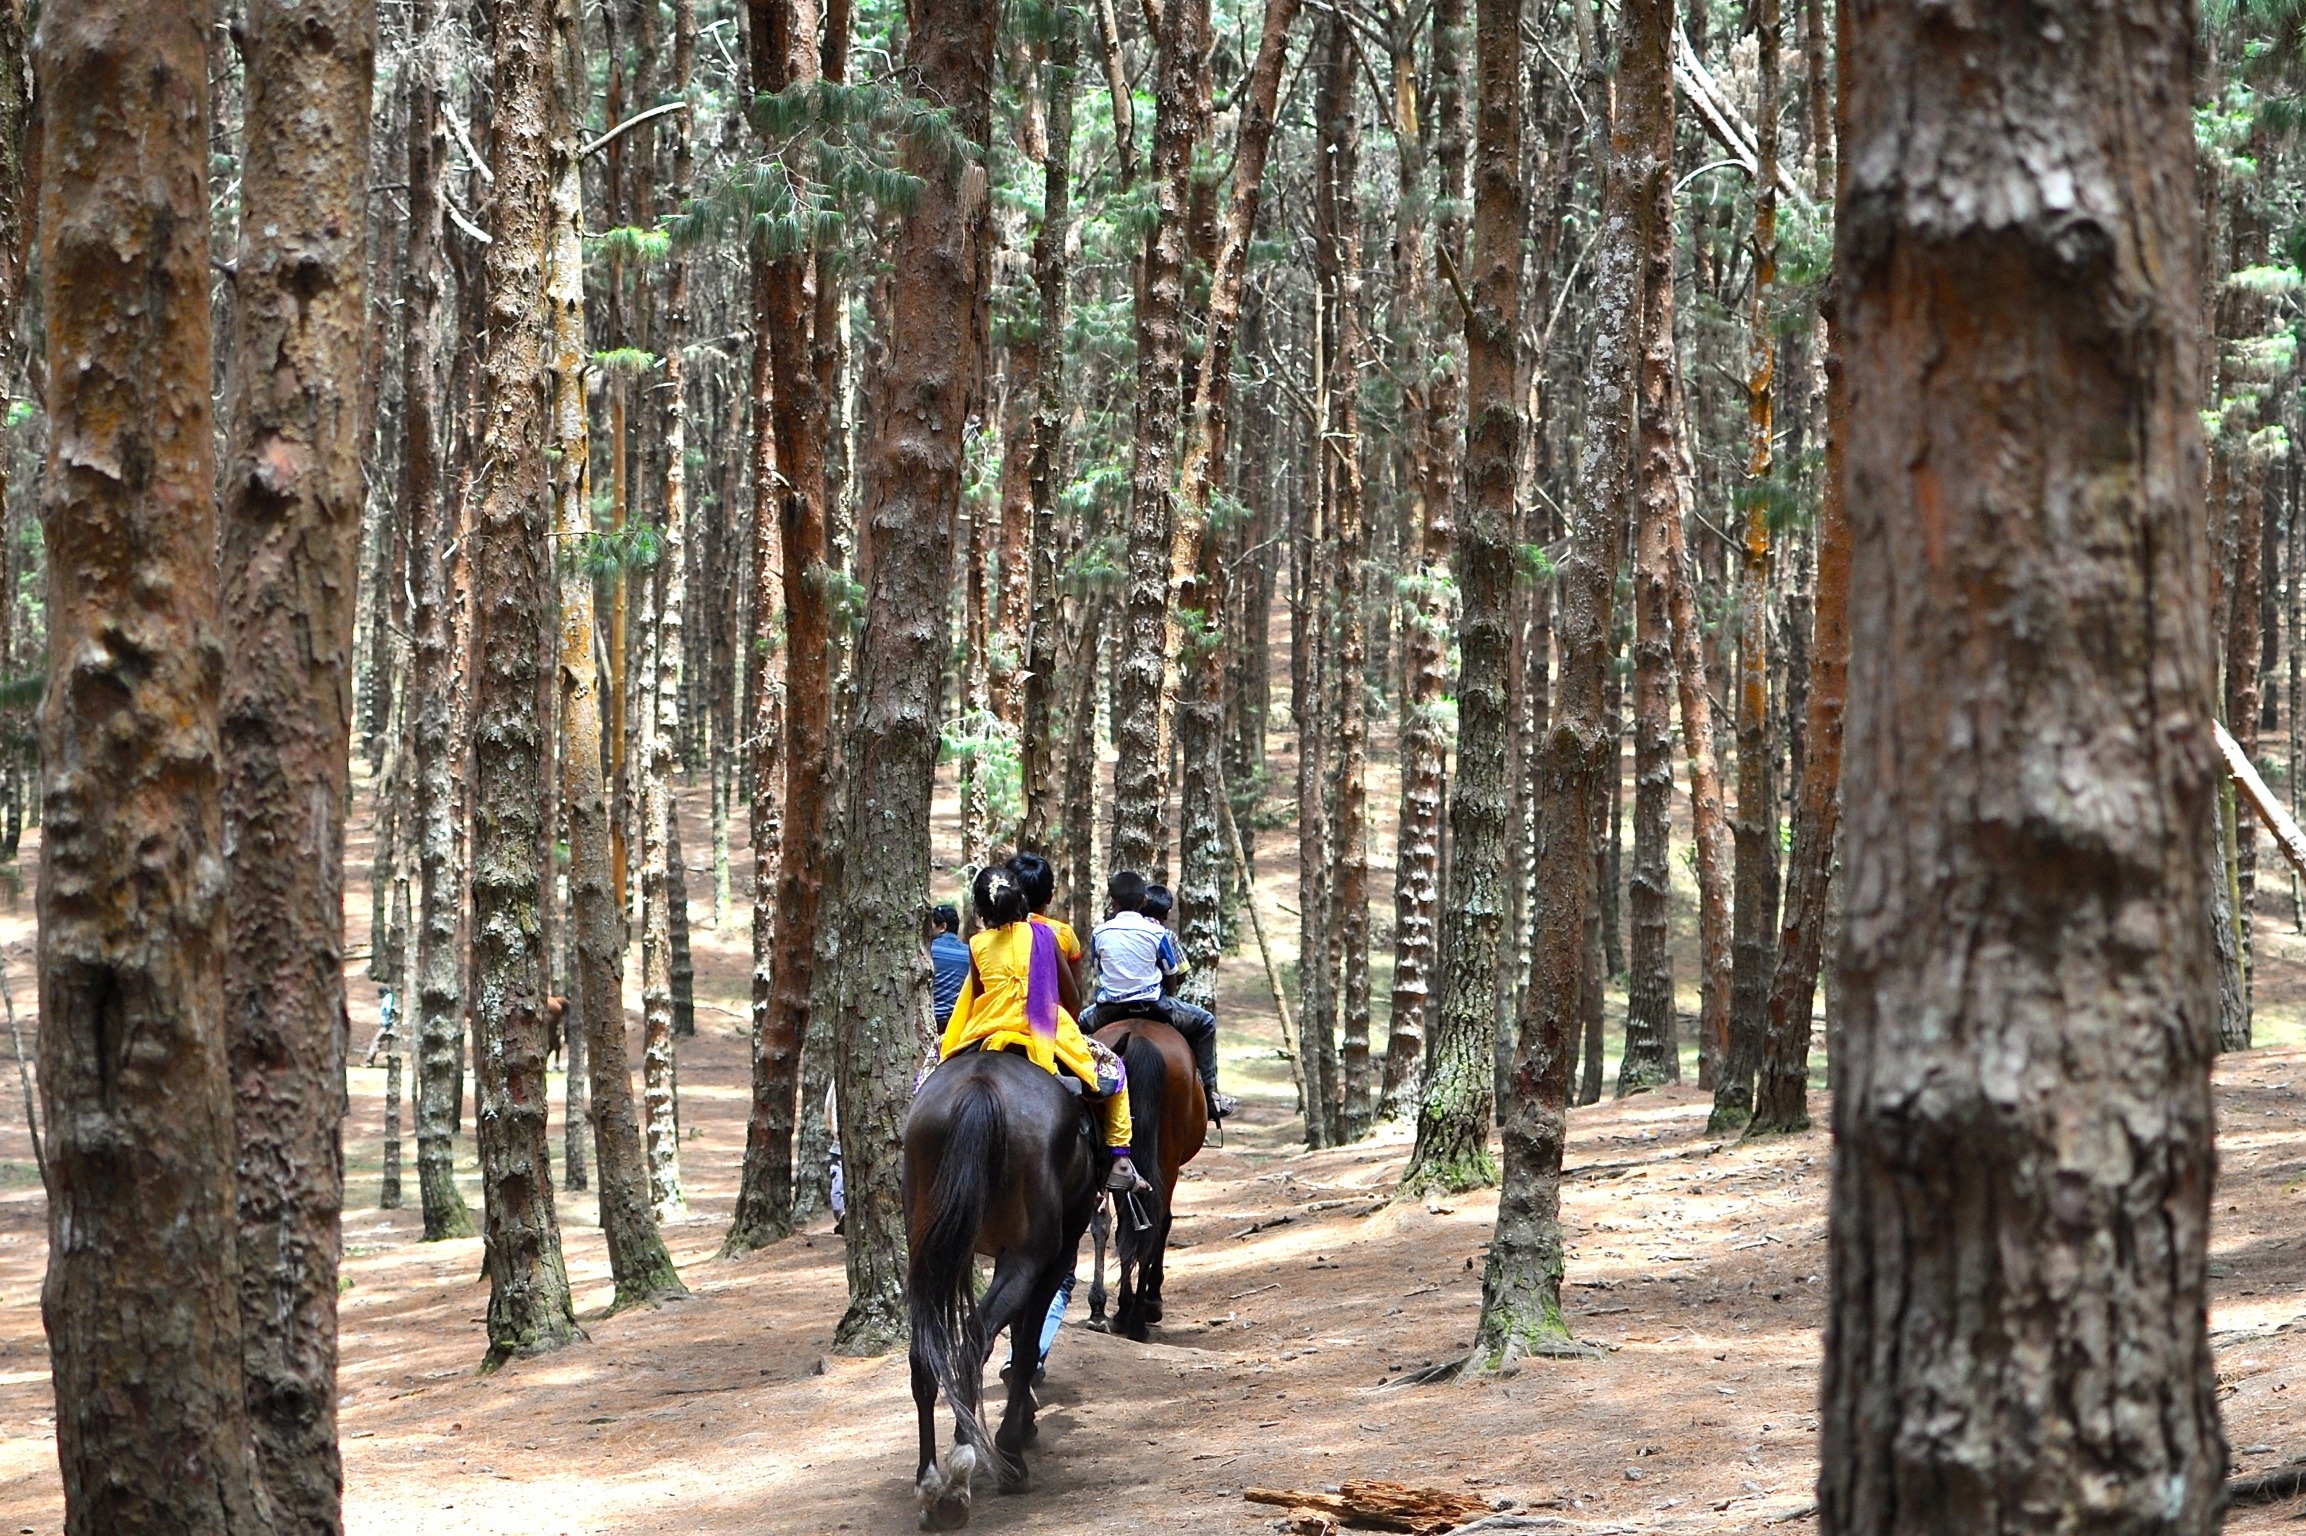
tree, forest, trail, equestrian, india, horseback riding, pine trees, woody plant, horse like mammal, animal sports